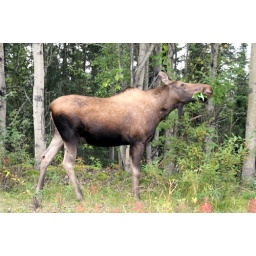
just munching a tree at the side of the road near soldotna